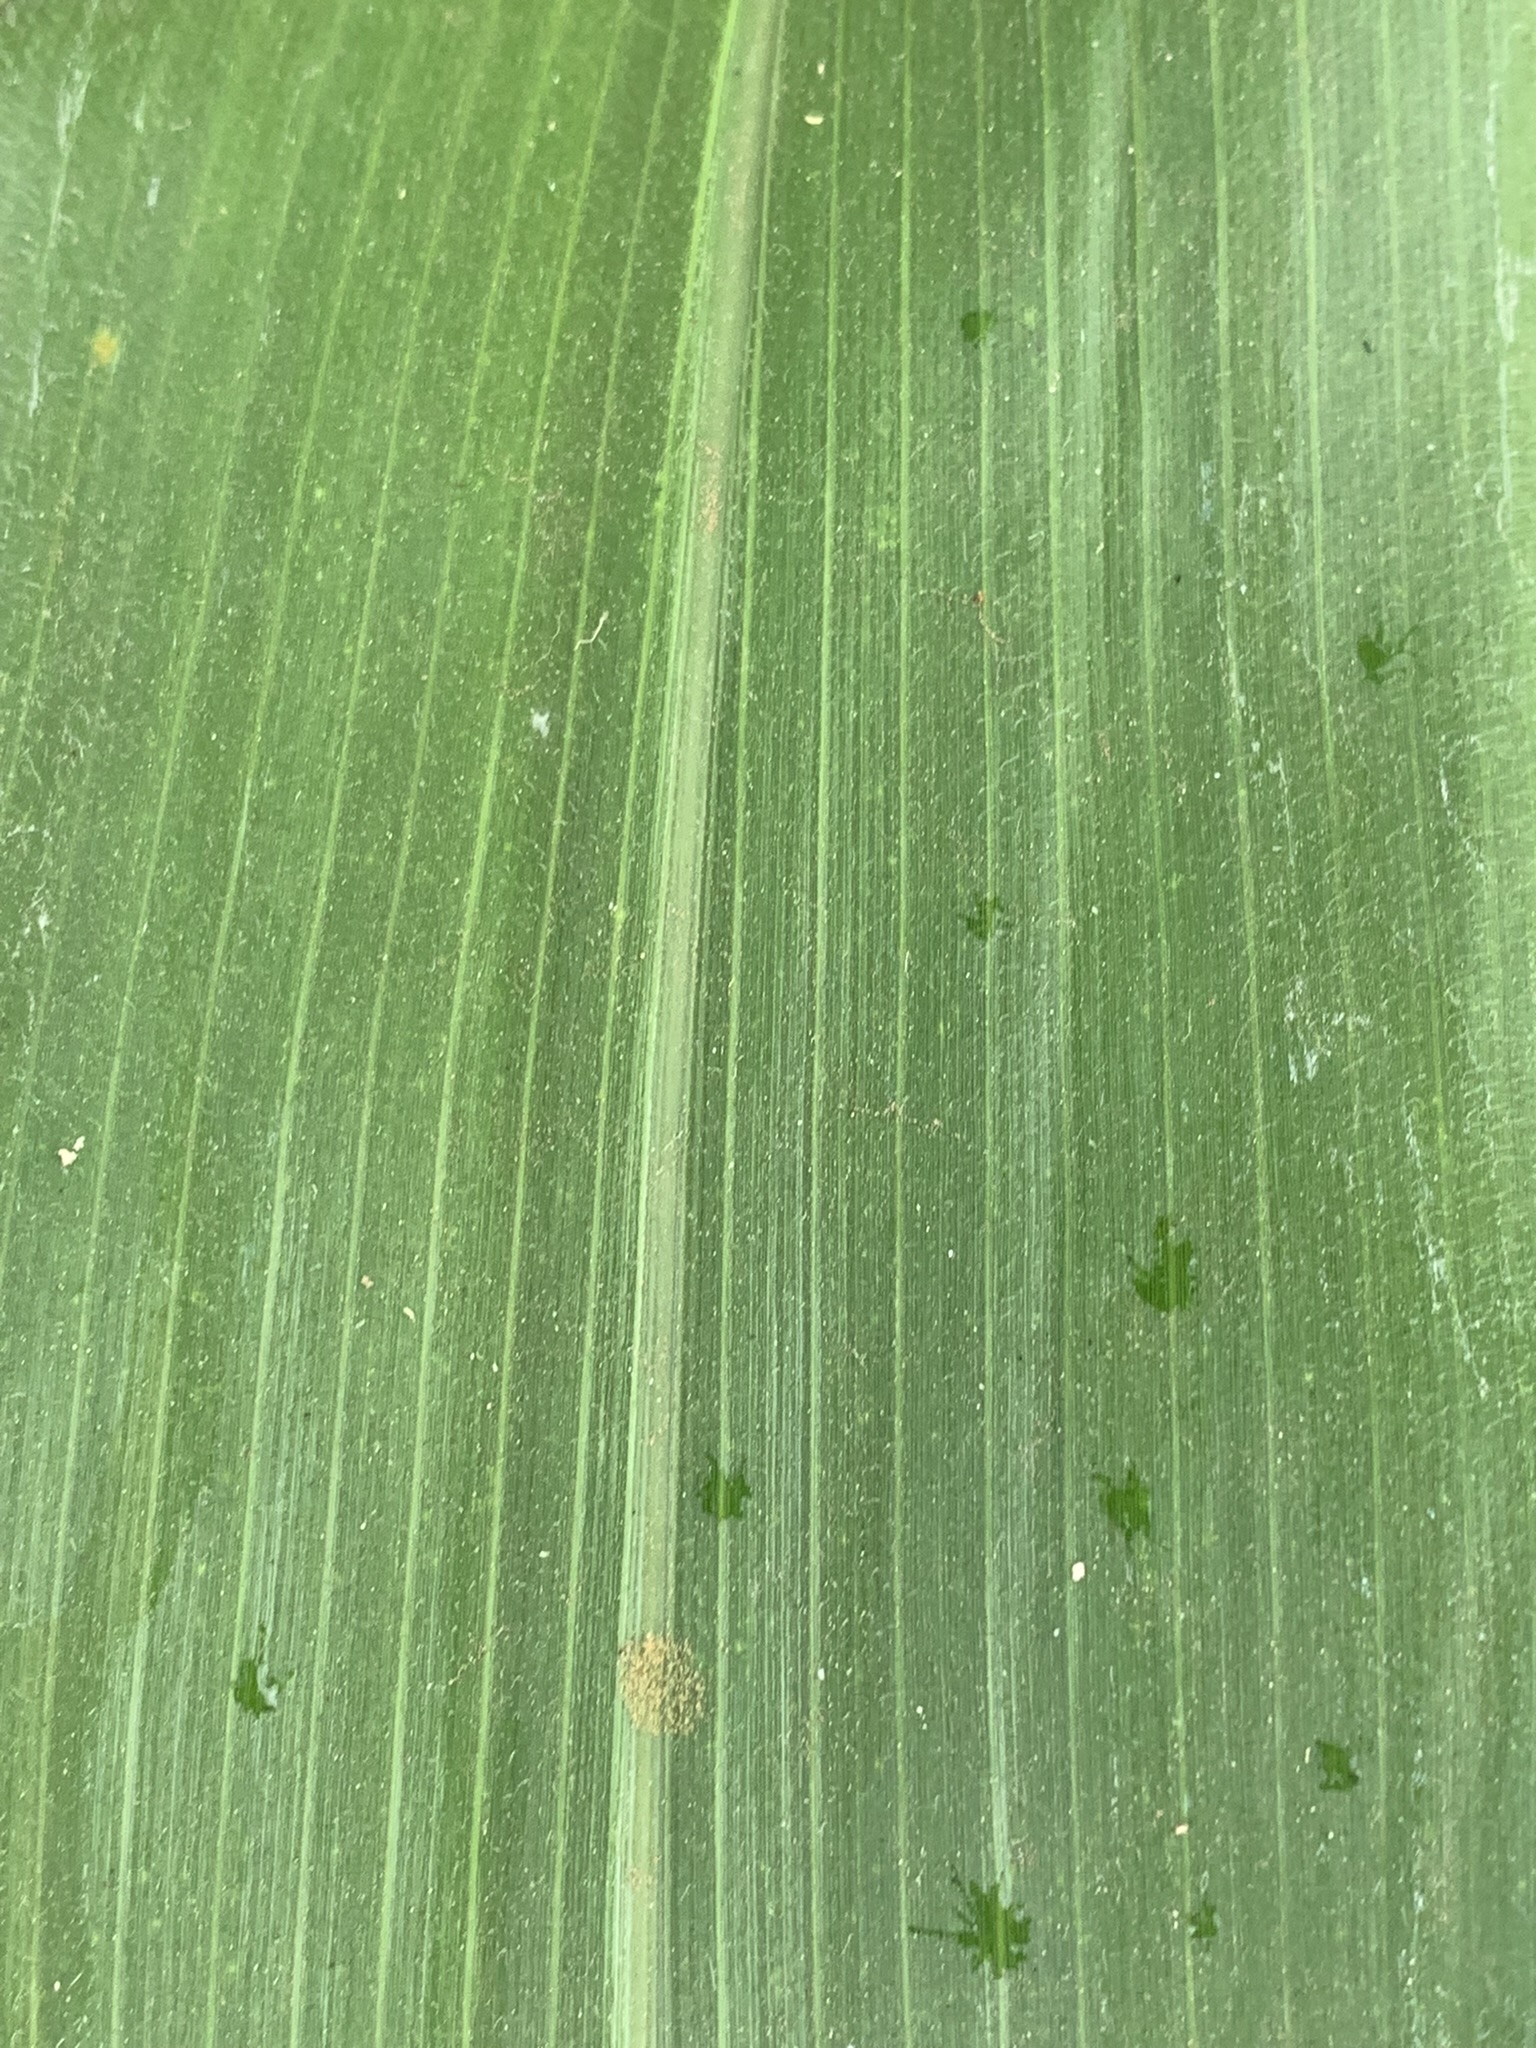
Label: Healthy